Civil resistance

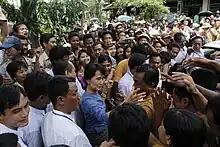
Aung San Suu Kyi, Burmese pro-democracy leader, greeting supporters from Bago State, Burma, 14 August 2011. She has stated that she was attracted to nonviolent civil resistance, not on moral grounds, but "on practical political grounds". "Photo: Htoo Tay Zar"

Some leaders of civil resistance struggles have urged the use of nonviolent methods for primarily ethical reasons, while others have emphasized practical considerations. Some have indicated that both of these types of factor have to be taken into account – and that they necessarily overlap.